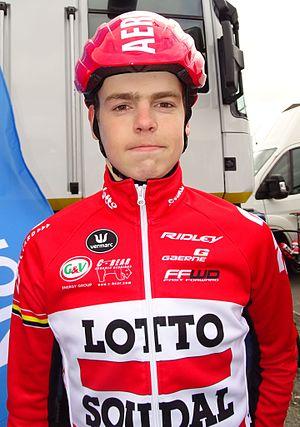
Reportage réalisé le dimanche 6 mars à l'occasion du départ et de l'arrivée du Grand Prix de Lillers-Souvenir Bruno Comini 2016 à Lillers, Pas-de-Calais, Nord-Pas-de-Calais, France.
La saison 2016 de l'équipe cycliste Lotto-Soudal U23 est la dixième de cette équipe.